ChromeOS

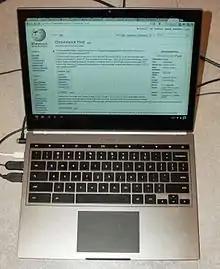
Chromebook Pixel (Wi-Fi) open

Prior to 2013, Google had never made their own ChromeOS device. ChromeOS devices were designed, manufactured, and marketed by third-party manufacturers, with Google controlling the software side. This changed in February 2013 when Google released the Chromebook Pixel. The Chromebook Pixel was entirely Google-branded, and contained an Intel Core i5 processor, a high-resolution (2,560 × 1,700) touchscreen display, and a price competitive with business laptops.